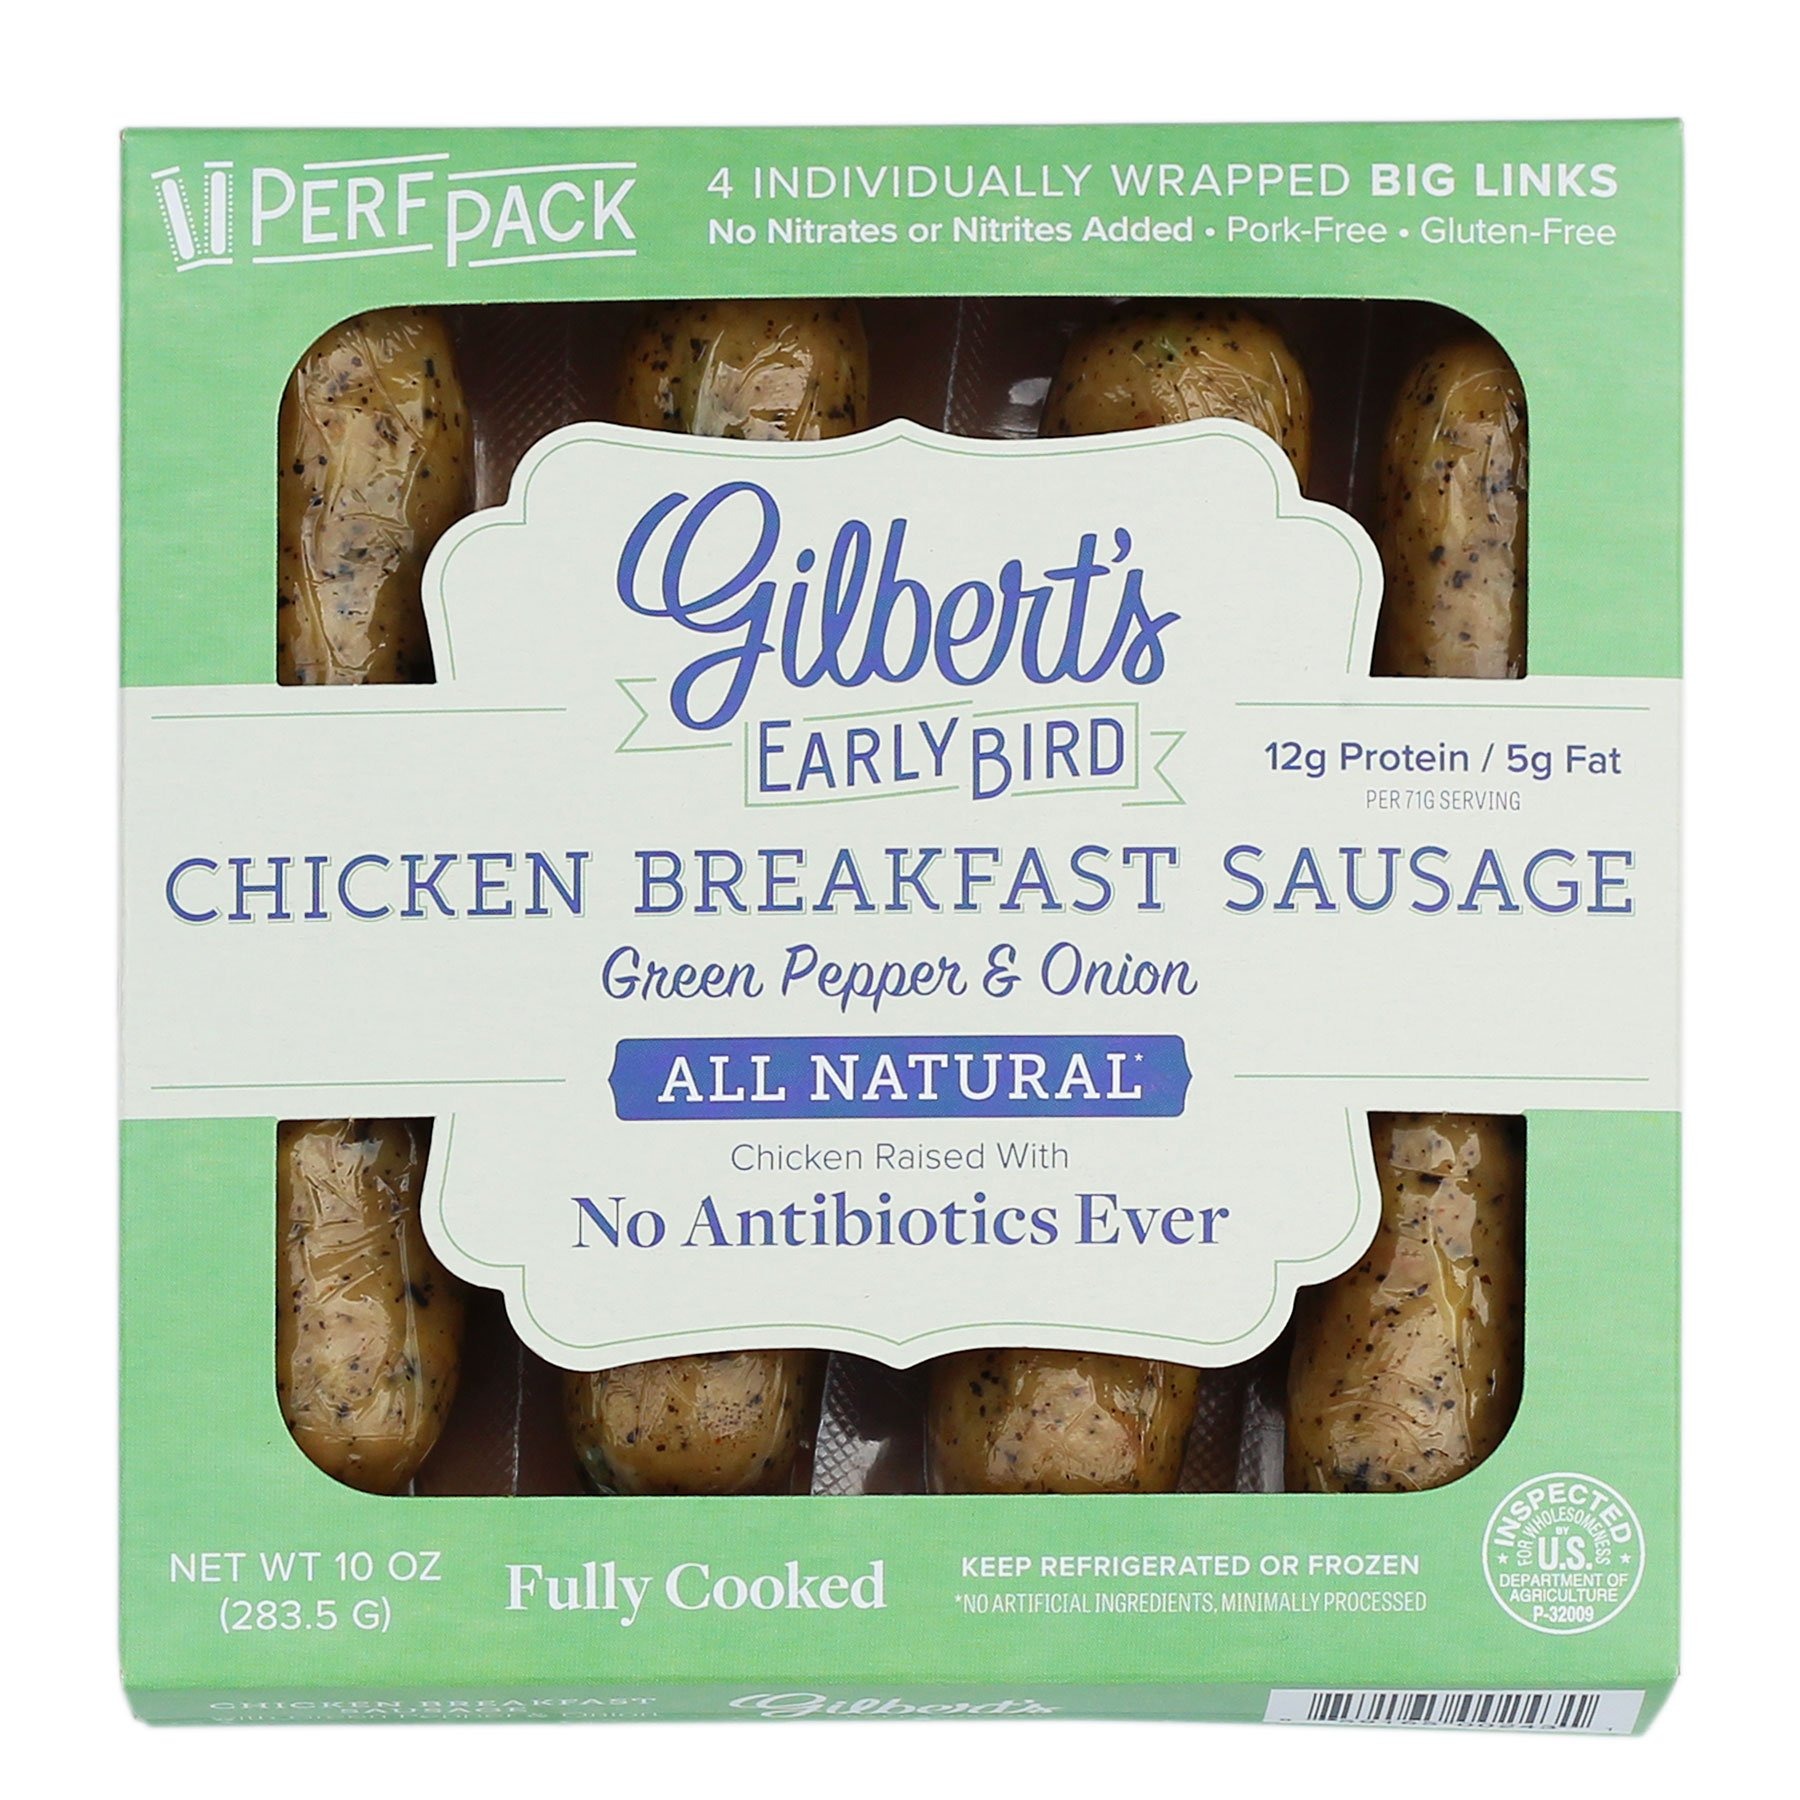
Item Name: Gilbert's Craft Sausages Early Bird Green Pepper & Onions Chicken Breakfast Sausages, 10 Ounce
Bullet Point 1: PerfPack Individually-Wrapped Links
Bullet Point 2: Chicken Raised with No Antibiotics Ever
Bullet Point 3: All-Natural, No Nitrates or Nitrites Added except for naturally occurring nitrates in cultured celery juice powder and sea salt
Bullet Point 4: 13 Grams Protein, 5 Grams Fat per 71 Gram Link
Bullet Point 5: Fully Cooked
Value: 10.0
Unit: ounce

Price: 5.49